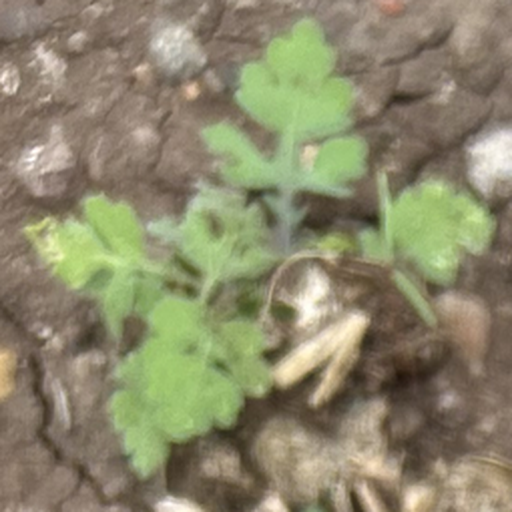
Weed species: Gajar_gavat_(Parthenium hysterophorus)